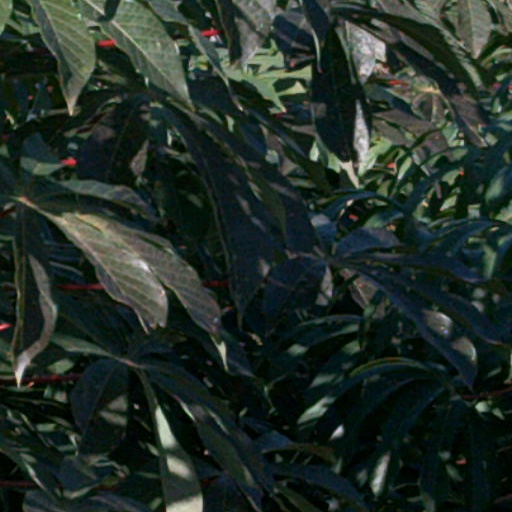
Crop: cassava